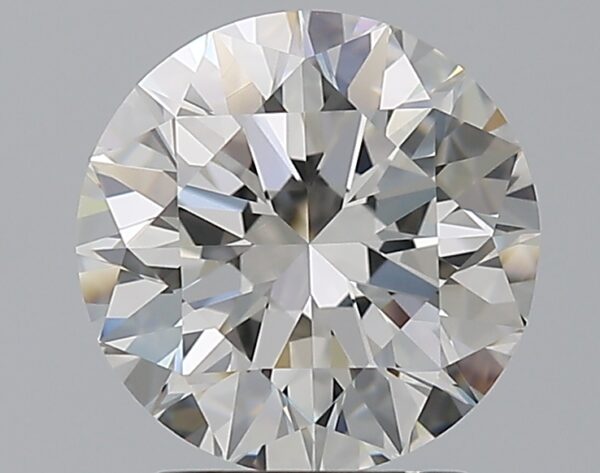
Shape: round
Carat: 2.5
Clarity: VVS2
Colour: G
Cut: EX
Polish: EX
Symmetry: EX
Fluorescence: ST
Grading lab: GIA
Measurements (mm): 8.63 x 8.69 x 5.39